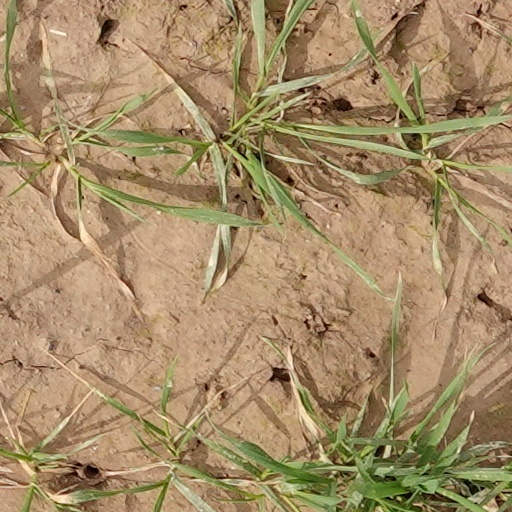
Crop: wheat